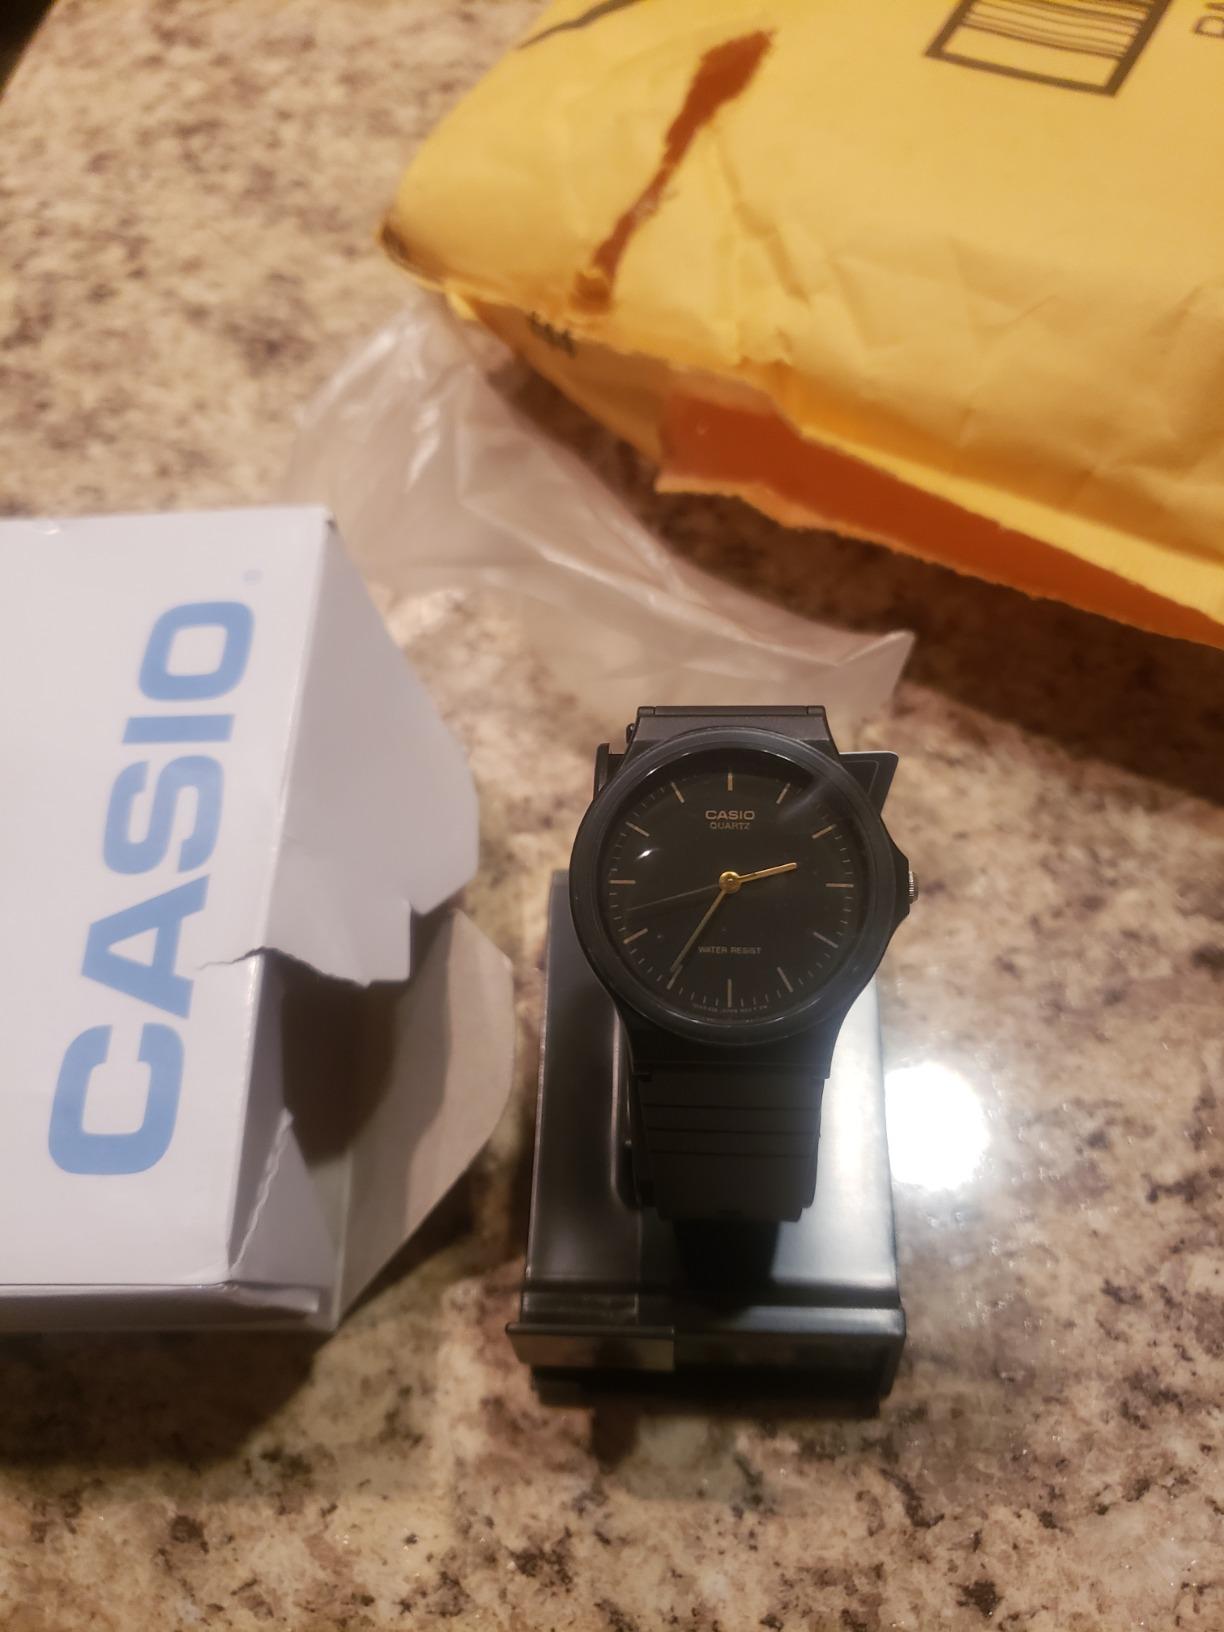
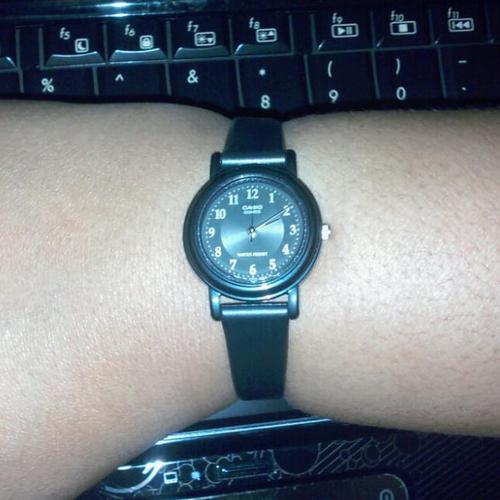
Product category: accessories_watch
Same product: no